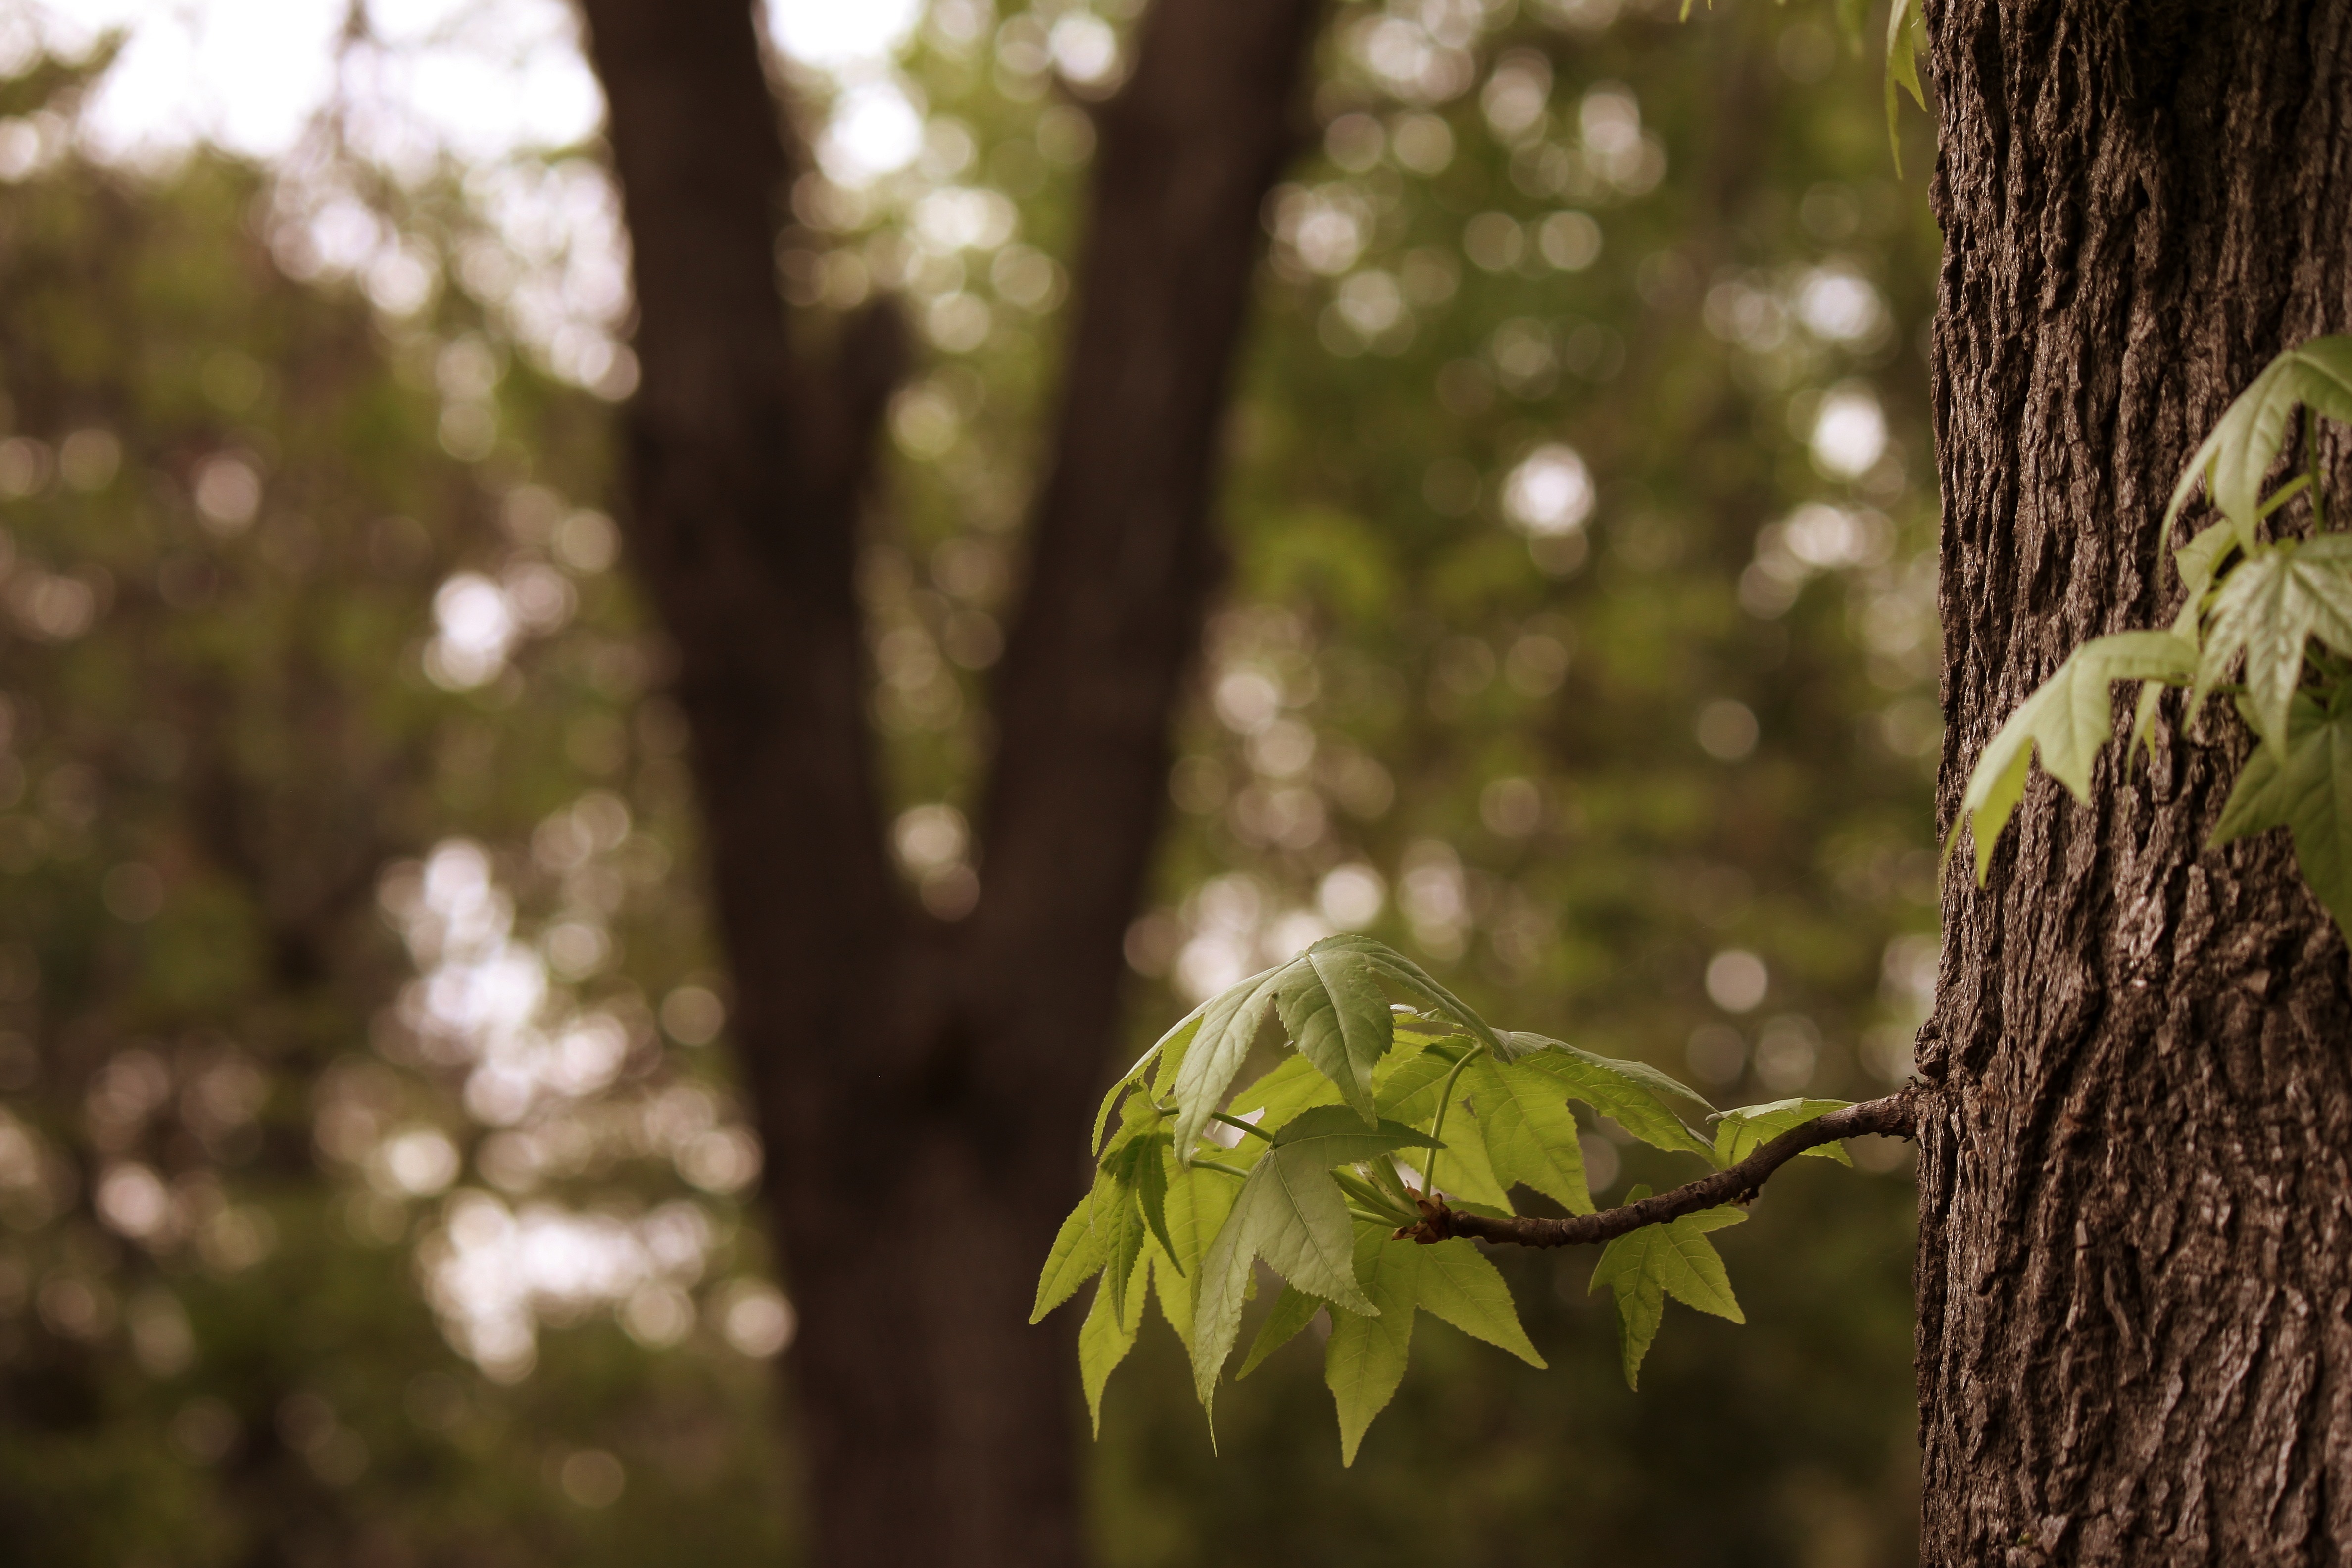
tree, nature, forest, grass, branch, blossom, light, plant, sunlight, leaf, flower, trunk, spring, green, jungle, autumn, botany, flora, season, leaves, deciduous, woodland, habitat, natural environment, plant stem, woody plant